Austin 7

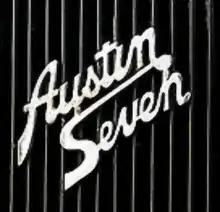

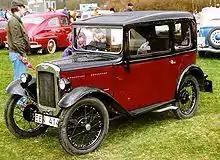
Austin 7 Saloon 1931

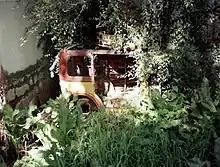
Remains of Dalai Lama's Austin 7 in Lhasa, 1993

Until the First World War, Austin built mainly large cars, but in 1909 they sold a single-cylinder small car built by Swift of Coventry called the Austin 7 hp. After this they returned to bigger cars.